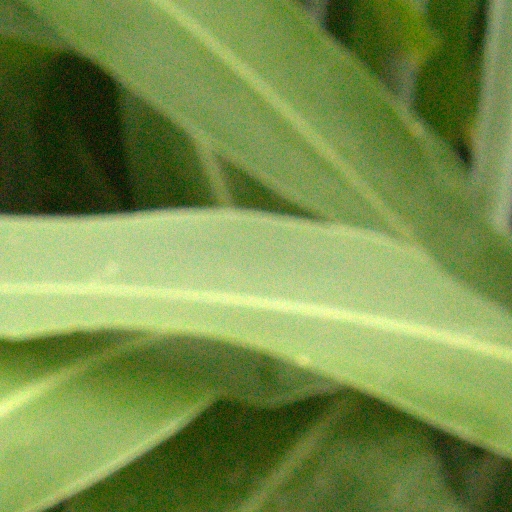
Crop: sorghum